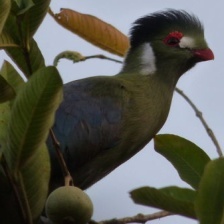
Species: WHITE CHEEKED TURACO
Scientific name: TAURACO LEUCOTIS